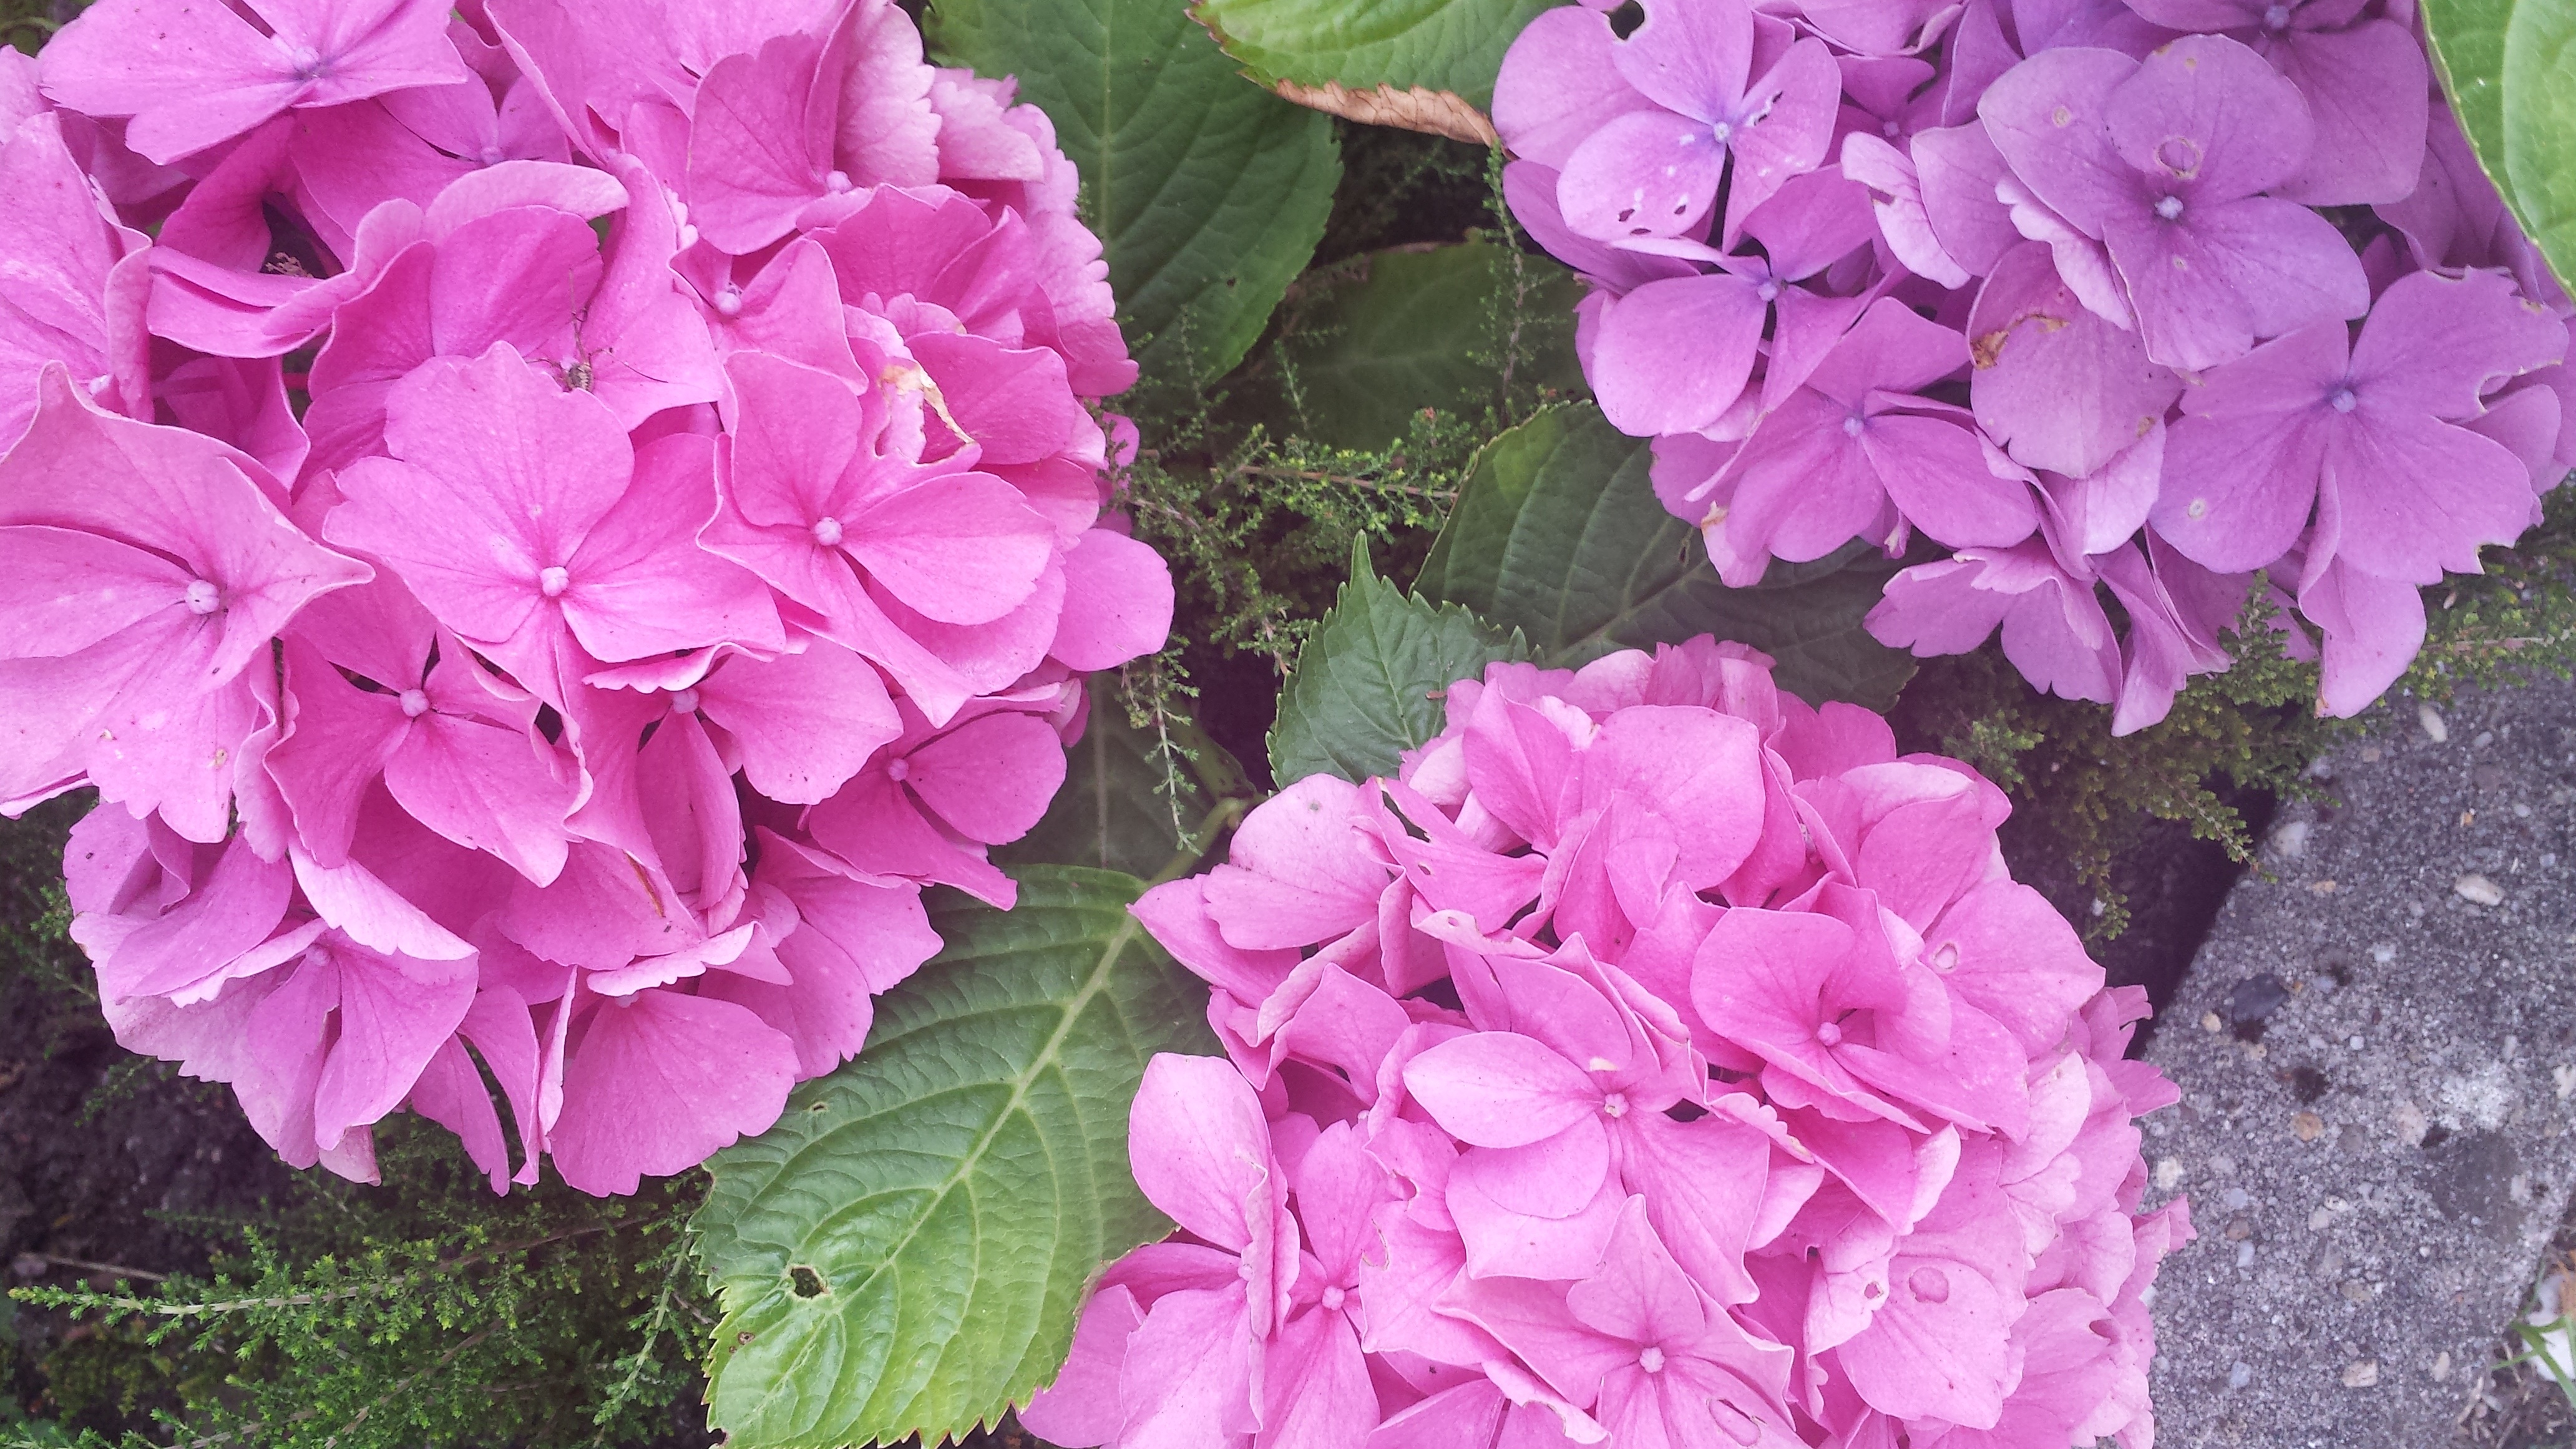
plant, flower, purple, petal, colorful, pink, hydrangea, flowers, shrub, floribunda, flowering plant, hydrangeaceae, cornales, busy lizzie, annual plant, land plant